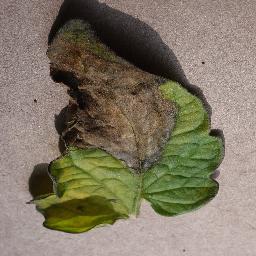
Label: Tomato___Late_blight